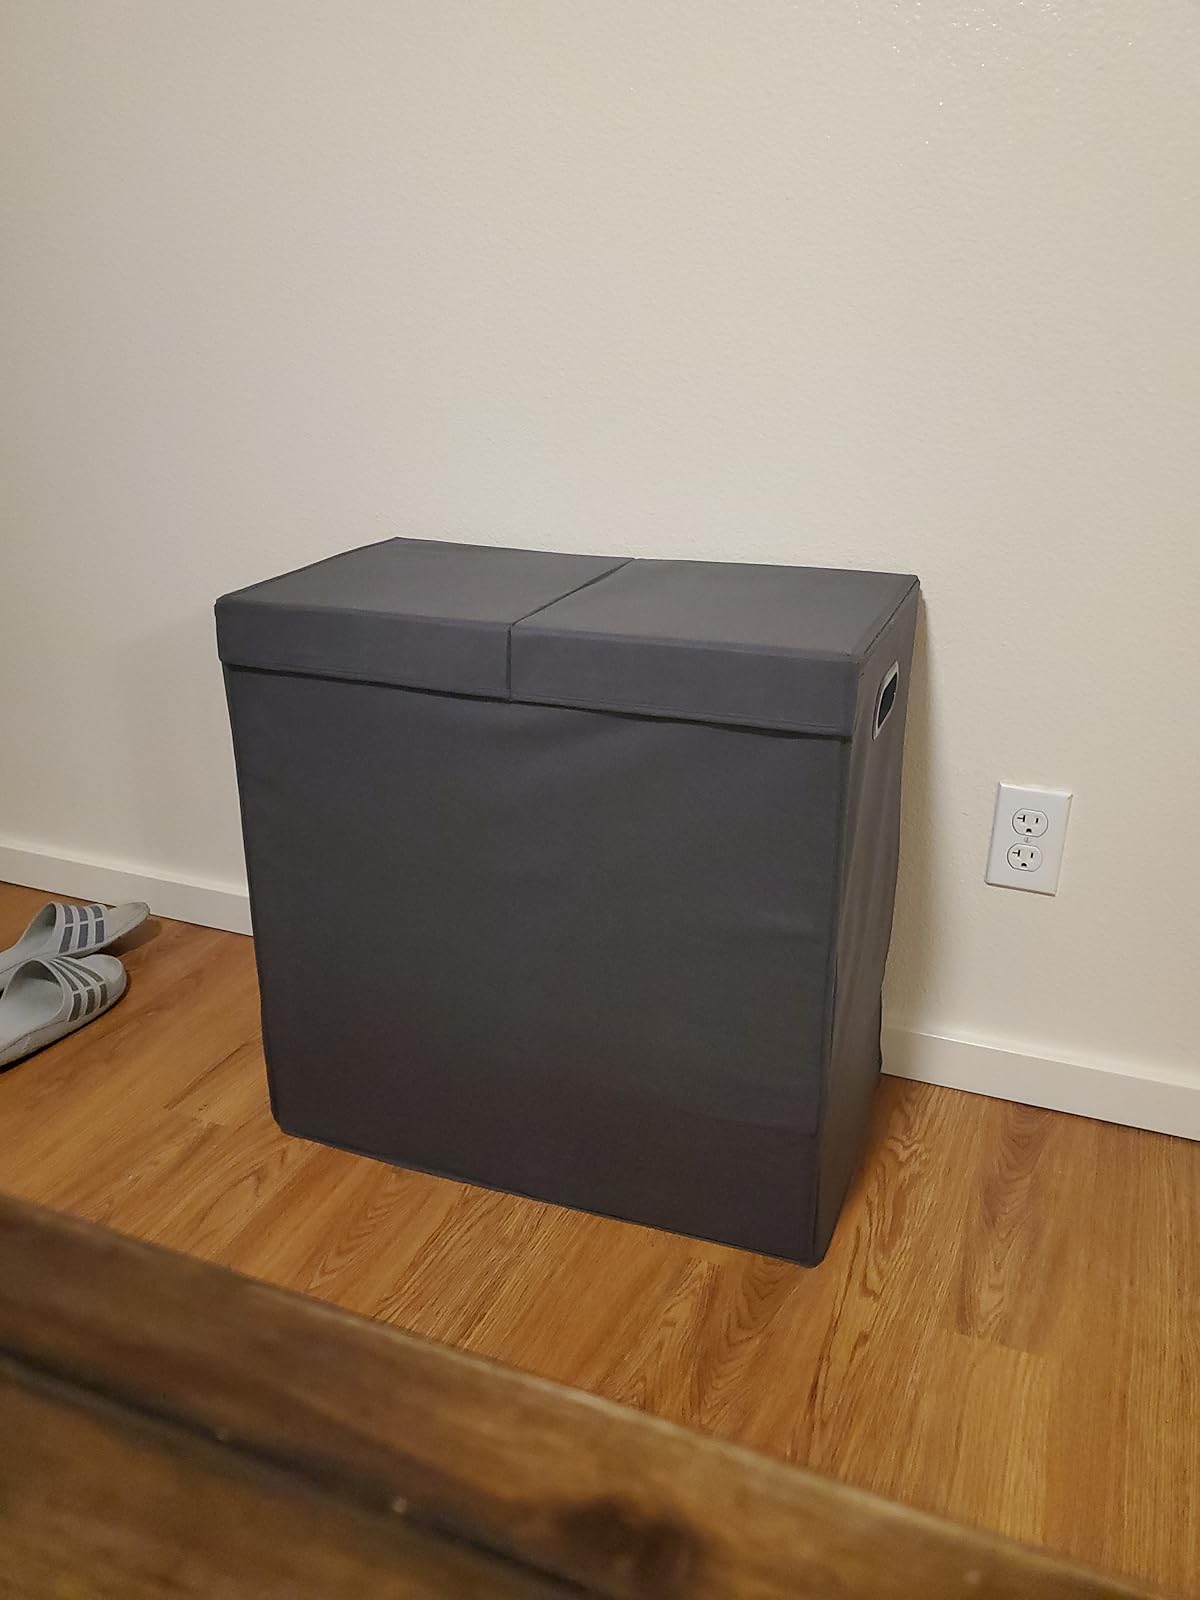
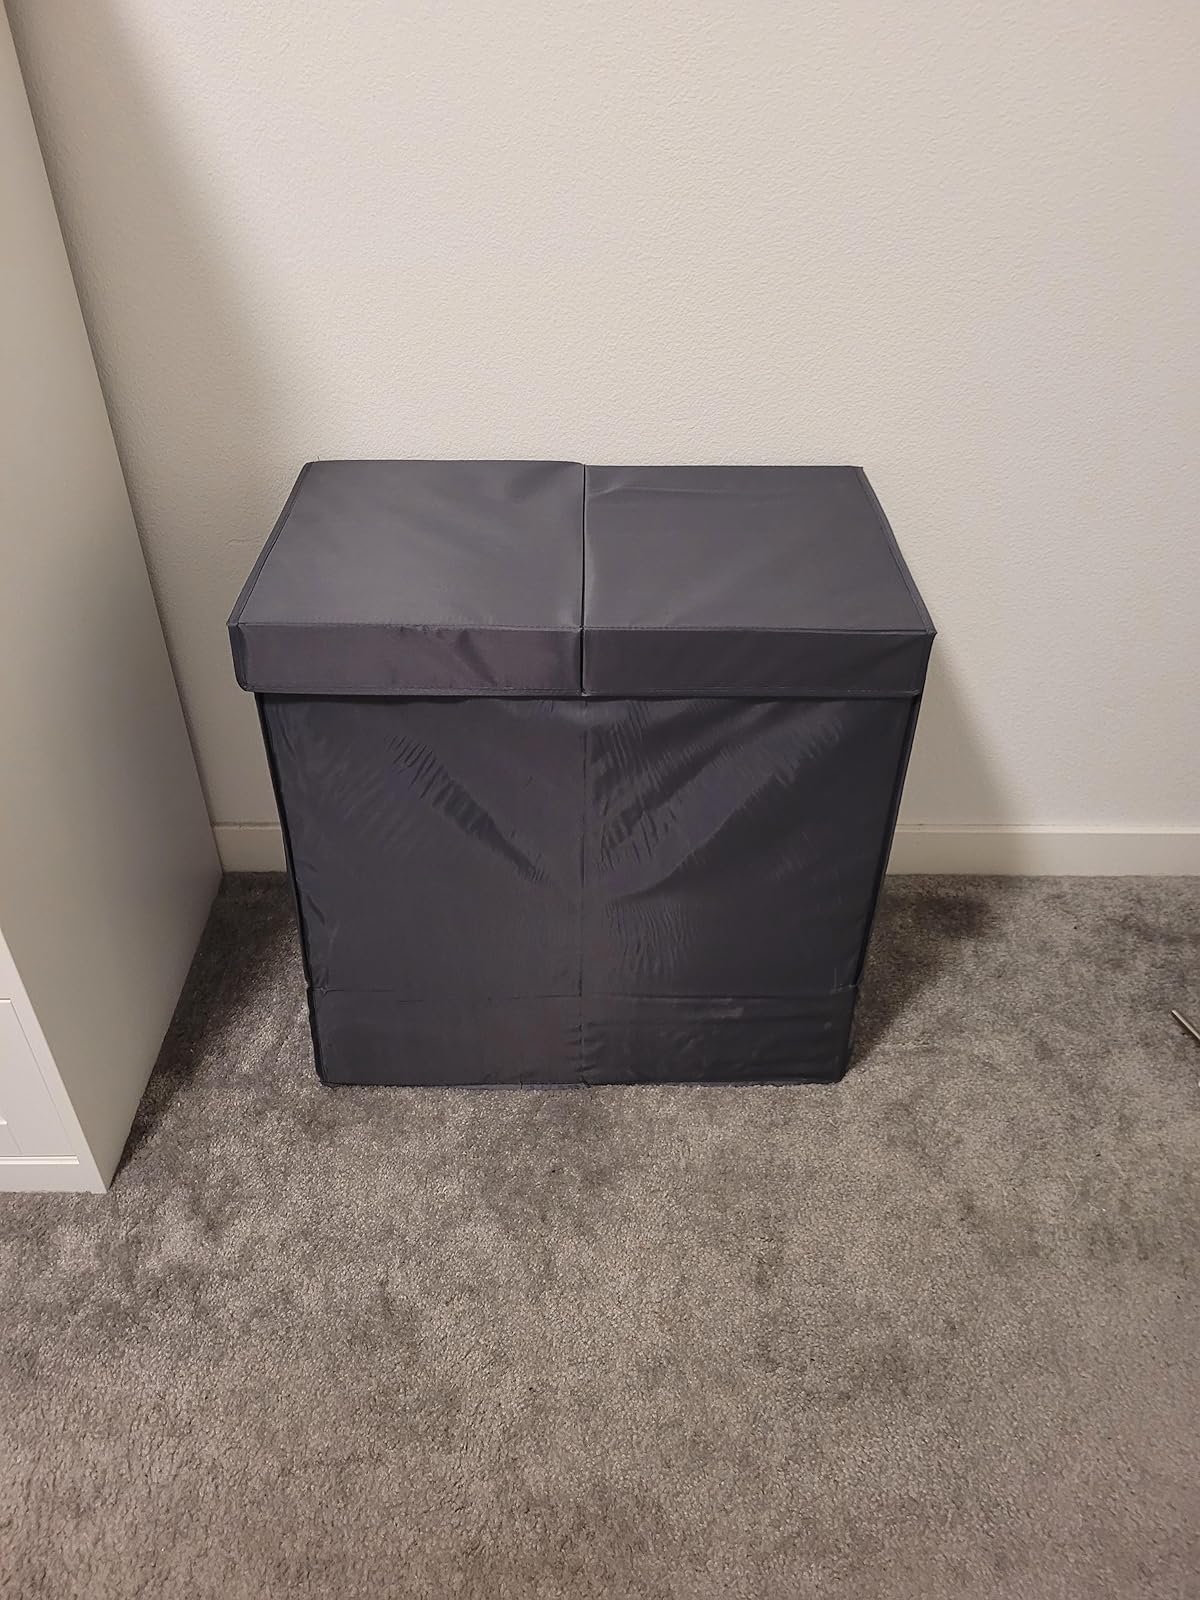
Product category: items_hamper
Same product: yes